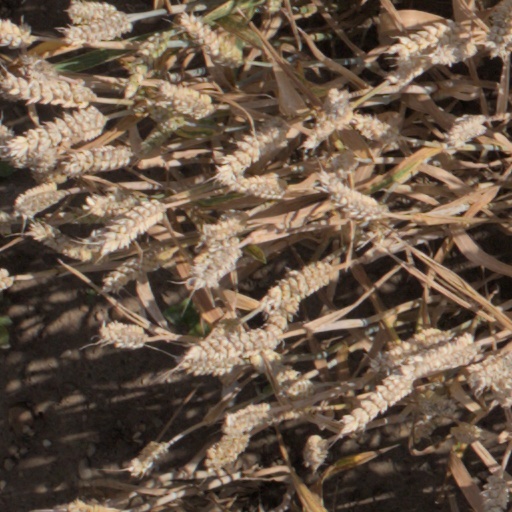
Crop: wheat